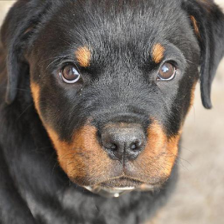
Label: animals